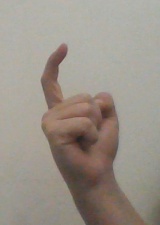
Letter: ra